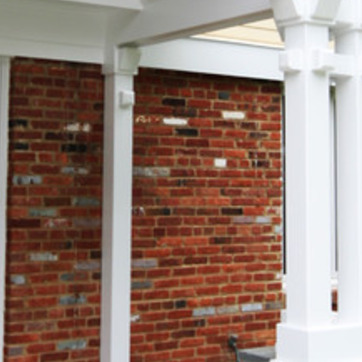
Material: brick